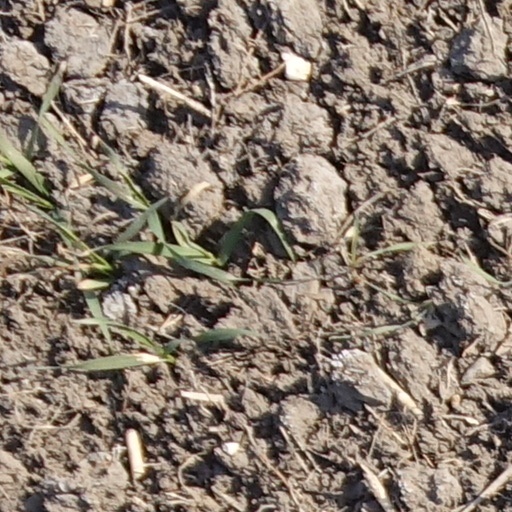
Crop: wheat